Point de Gaze

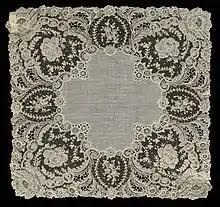
Point de Gaze lace handkerchief, 19th century Flanders

Point de Gaze is a type of needlepoint lace that originated in the area of Brussels, Belgium. It was constructed from the middle of the 19th century until approximately the start of World War I in 1914 or until the 1930s. One source indicates that its manufacture started earlier, in the 1830s.